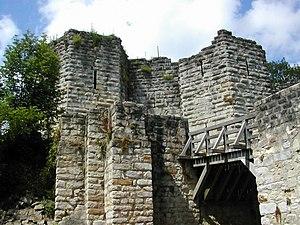
Entrée du château de Château-Thierry. La photographie a été prise à Château-Thierry, France, devant l'entrée principale du château, avec un appareil numérique (Nikon Coolpix 775).
Cet article recense les monuments historiques de Château-Thierry, en France.
Le château de Château-Thierry est un ancien château fort, fondé au IXᵉ siècle par les comtes de Vermandois et remanié aux XIIᵉ siècle et au XIIIᵉ siècle par les comtes de Champagne, puis par Philippe le Bel au XIVᵉ siècle et enfin par Antoine de Bourgogne à la fin du XVᵉ siècle et au début du XVIᵉ siècle. Ses vestiges se dressent sur la commune de Château-Thierry dans le département de l'Aisne, en région Hauts-de-France.
L’Aisne fut l’un des quatre-vingt-trois départements créés en 1790. Il fut constitué de territoires issus de l’Île-de-France, de la Picardie, du Laonnois, du Soissonnais, du Noyonnais, du Valois, du Vermandois et de la Thiérache.